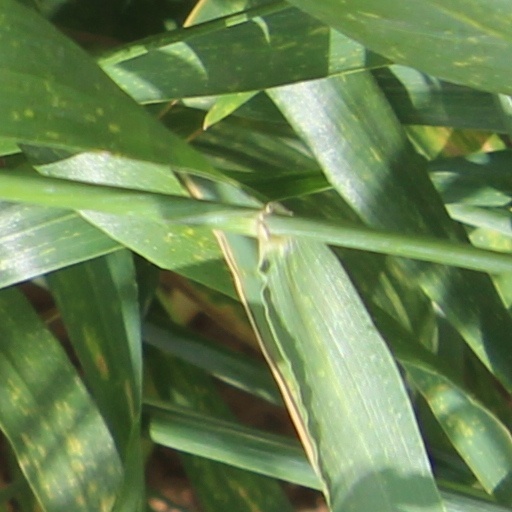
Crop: wheat